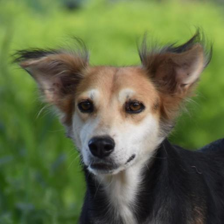
Label: animals